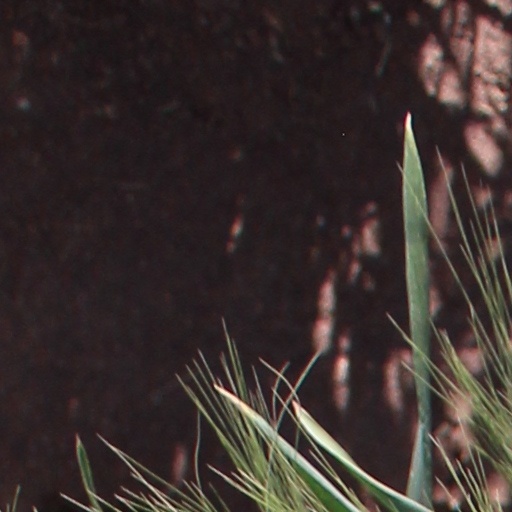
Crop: wheat